Tanisha (name)

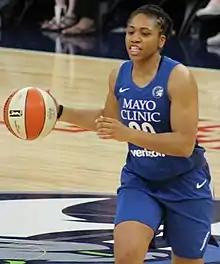
American basketball coach Tanisha Wright, part of the Minnesota Lynx in 2018.

In the United States, it is a predominantly African-American name first popularized in the 1960s by the actress Ta-Tanisha, who appeared on the television program "Room 222". Ta-Tanisha loosely translated in Swahili means "Puzzling One".